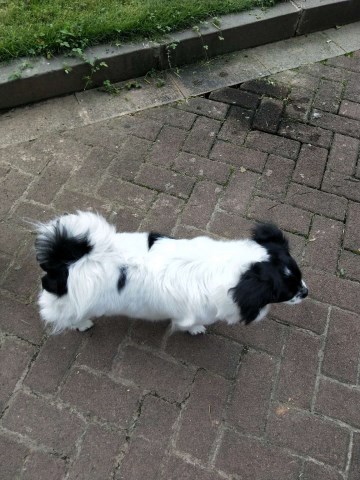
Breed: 806-n000129-papillon